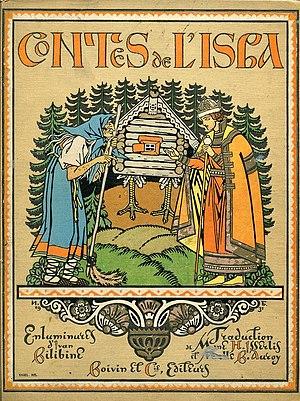
Baba Yaga est une figure marquante du conte russe et plus généralement slave. La baba Yaga est la figure féminine surnaturelle la plus fréquente du conte russe, elle n'existe nulle part ailleurs.